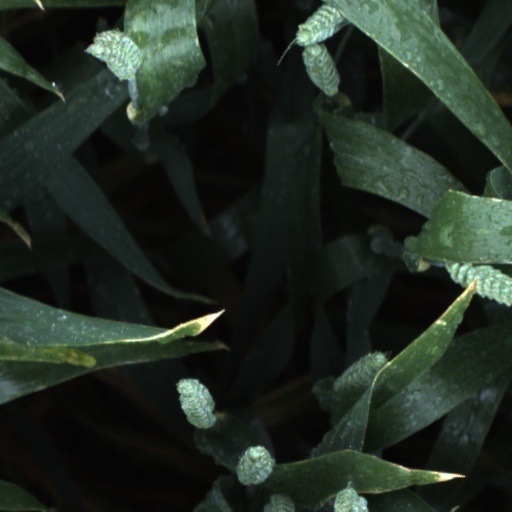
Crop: wheat